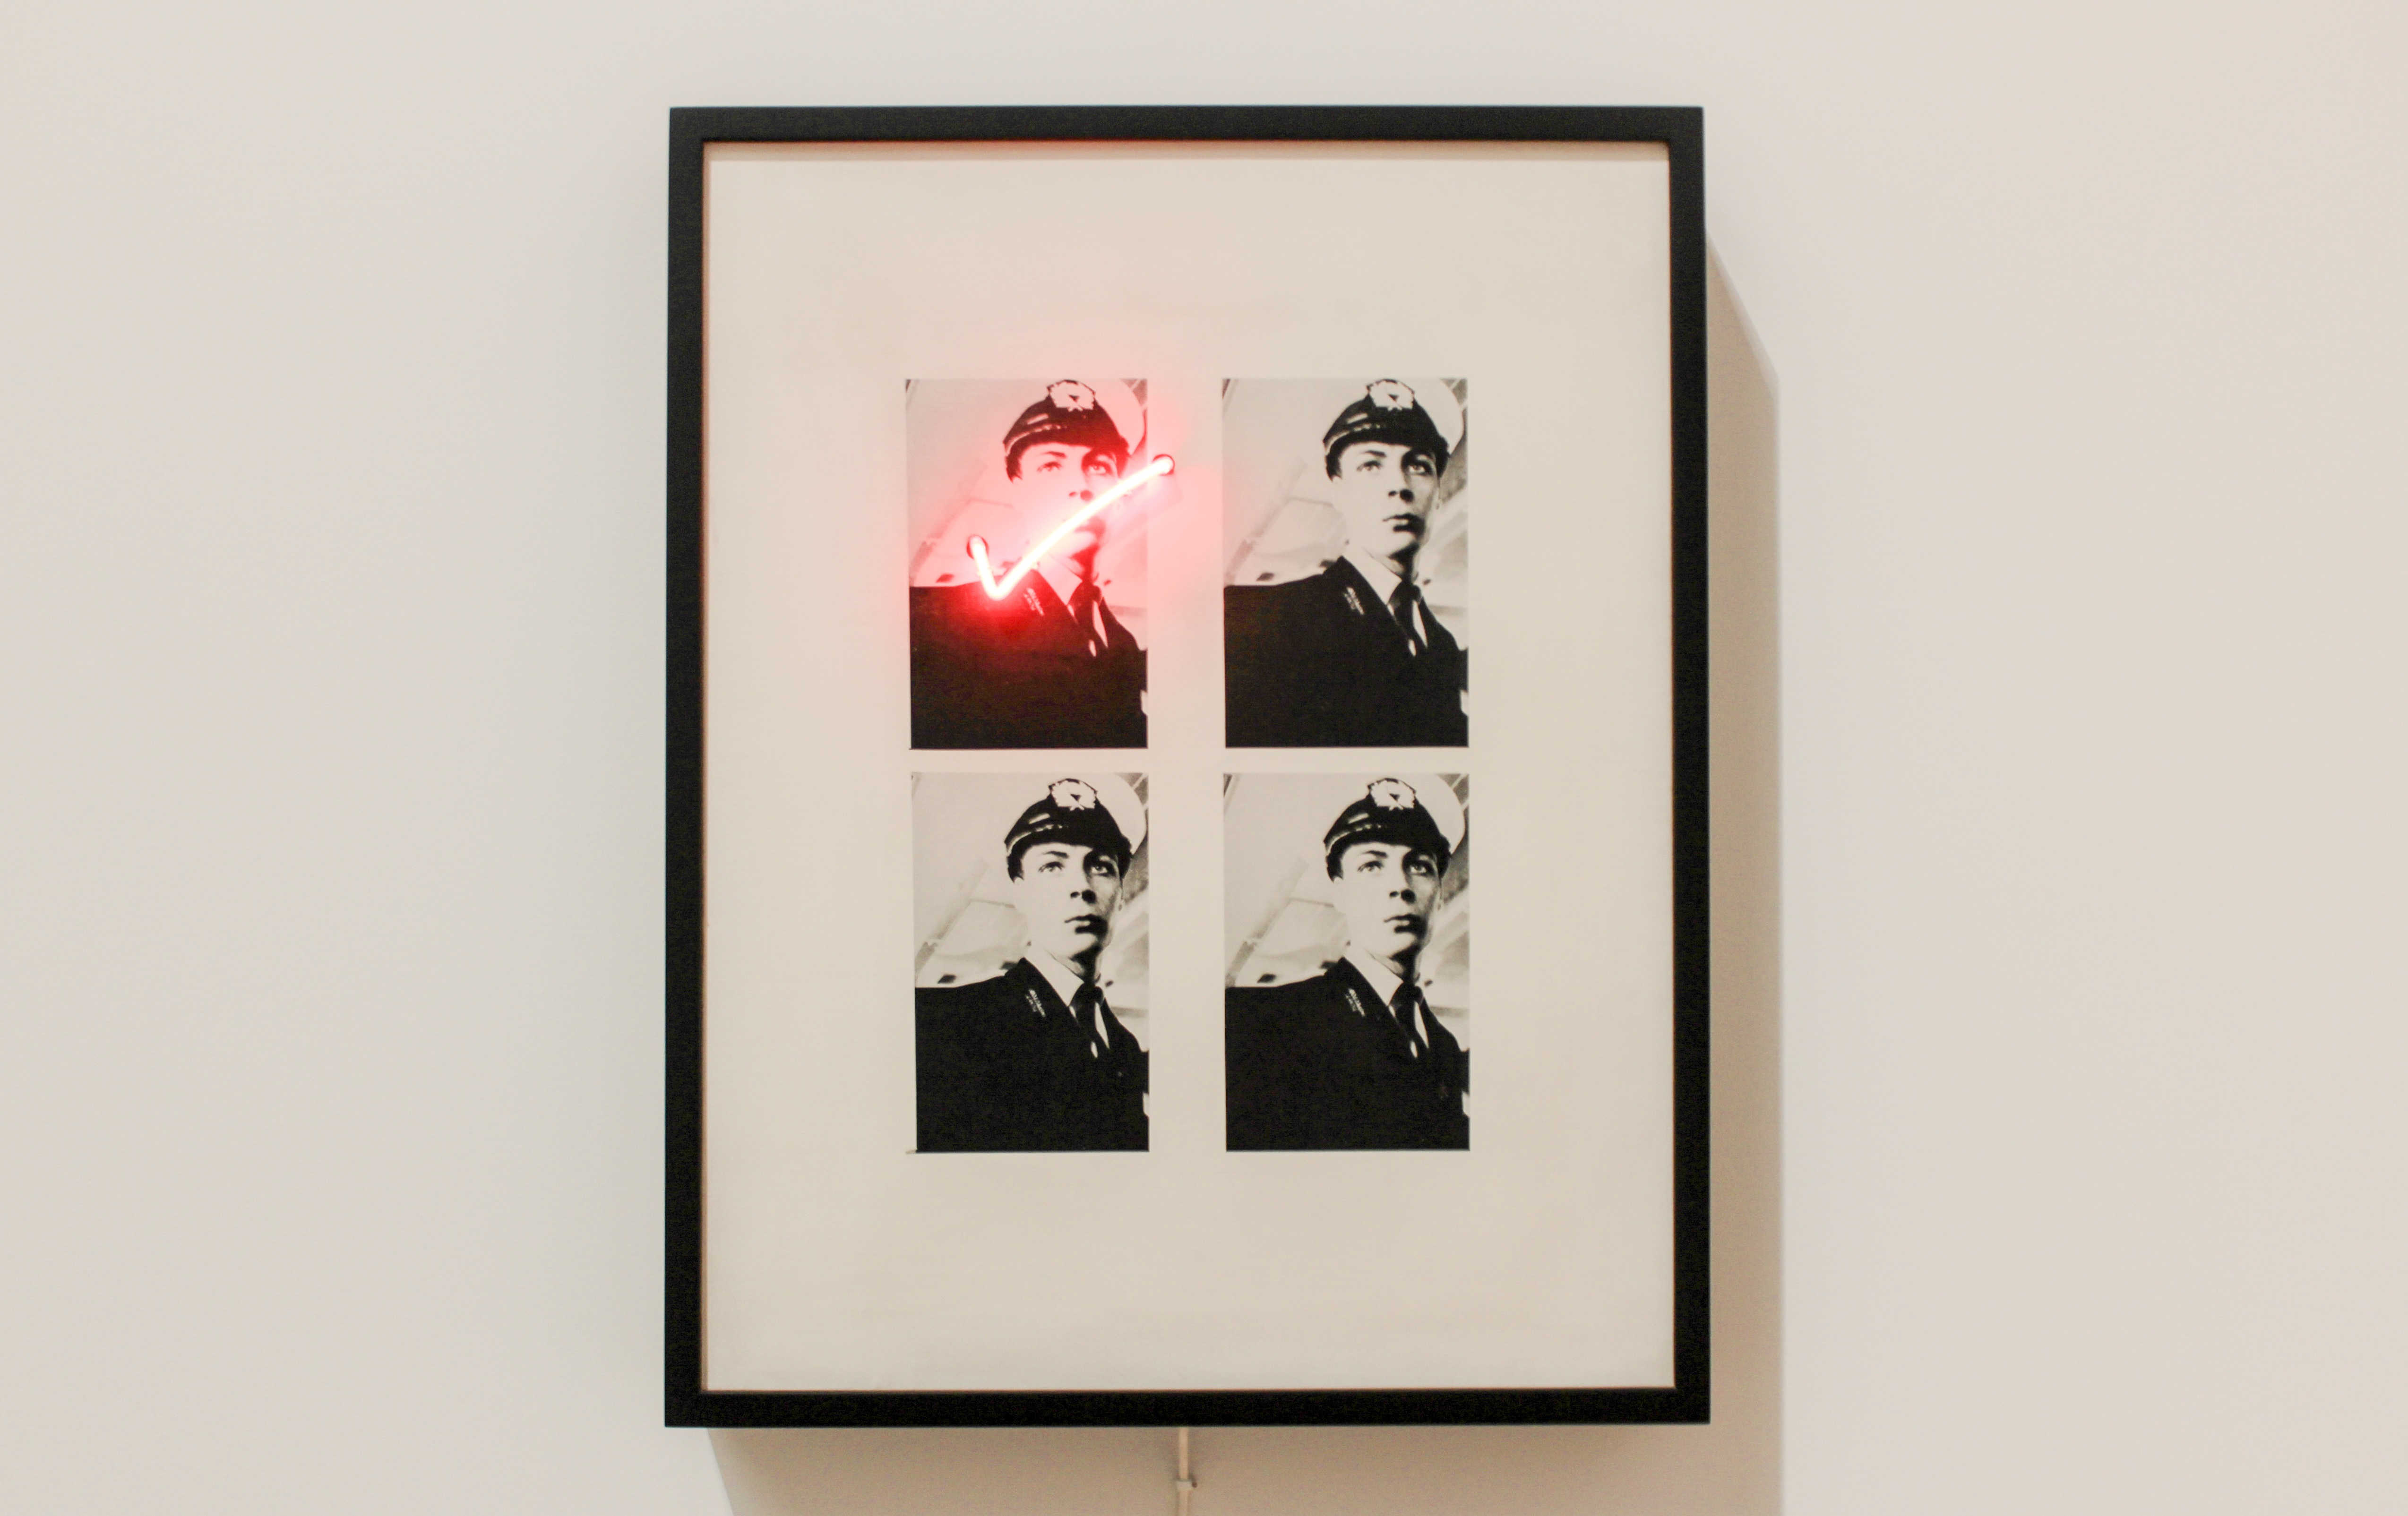
photography, museum, tourism, modern, neon, places of interest, london, art, sketch, drawing, illustration, british, picture frame, installation, calligraphy, sailor, modern art